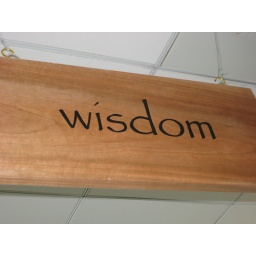
This is the opposite side of the sign that reads &amp;quot;Wisdom&amp;quot; in the Baybayin language, on the third floor of the library.